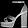
Label: Sandal